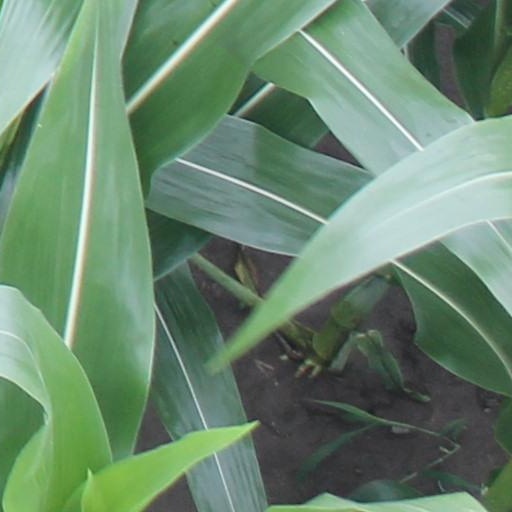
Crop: maize; corn